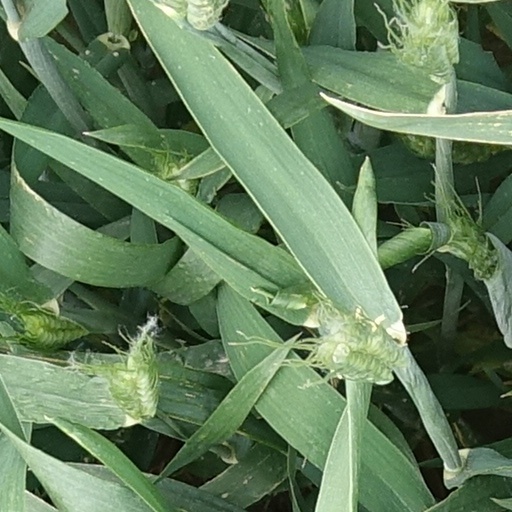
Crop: wheat